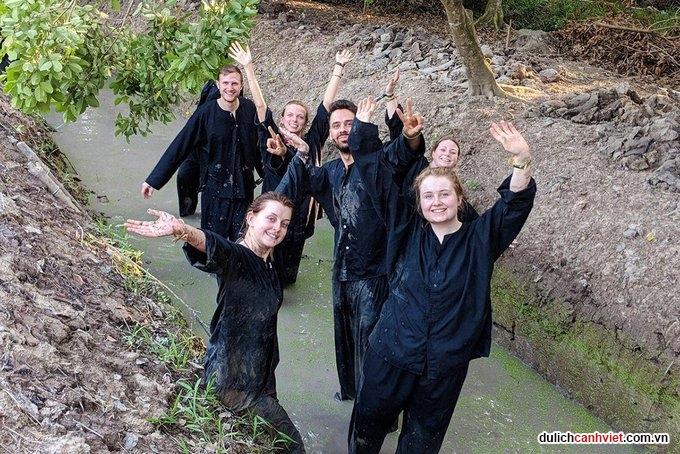
có một nhóm người đang đứng ở trên một vũng lầy